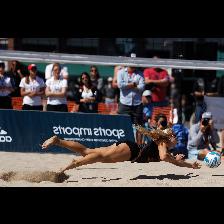
Label: Human